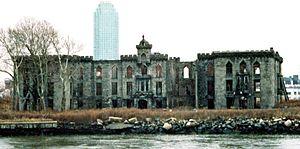
Le Smallpox Hospital, quelquefois désigné sous les noms de Renwick Smallpox Hospital et Maternity and Charity Hospital Training School, est un hôpital abandonné sur la Roosevelt Island à Manhattan, New York. L'hôpital, dessiné par l'architecte James Renwick Jr., ouvre ses portes en 1856. Un siècle après son ouverture, l'institution ferme et le bâtiment tombe en ruine. Il est placé sur la liste du Registre national des lieux historiques en 1973.